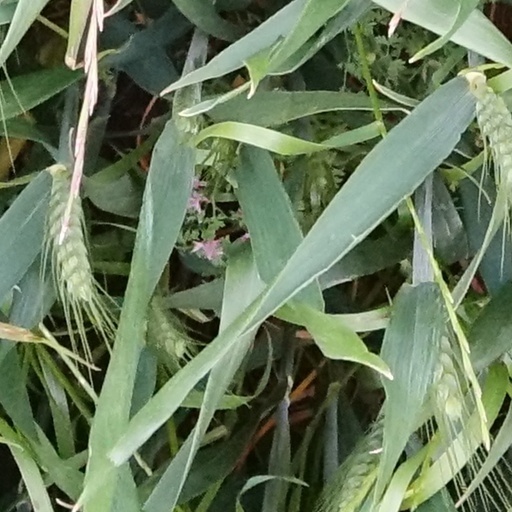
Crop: wheat